Smudge pot

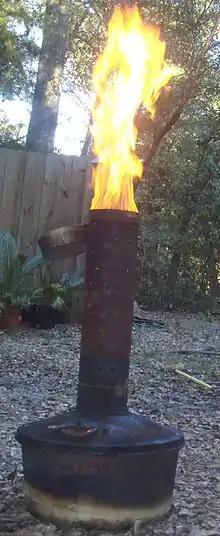
Smudge pot from Central Florida burning. This one has been recently lit off, as the exhaust on a fully hot pot becomes almost invisible with a mere hint of red/orange flame. Note that the filler/flue cap is in the fully open position (all holes open).

A smudge pot (also known as a choofa or orchard heater) is an oil-burning device used to prevent frost on fruit trees. Usually a smudge pot has a large round base with a chimney coming out of the middle of the base. The smudge pot is placed between trees in an orchard. The burning oil creates heat, smoke, carbon dioxide, and water vapor. It is believed that this oil burning heater will help keep the orchard from cooling too much during the cold snaps.